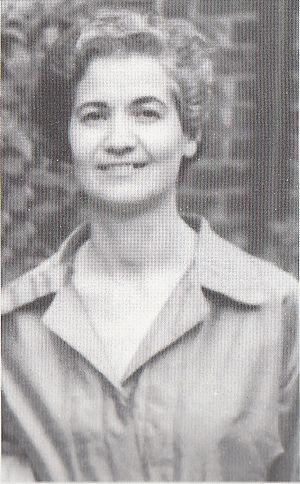
Ālenush Teriān, née le 9 novembre 1920 à Téhéran et morte dans la même ville le 4 mars 2011, est une astronome et physicienne iranienne d'origine arménienne.